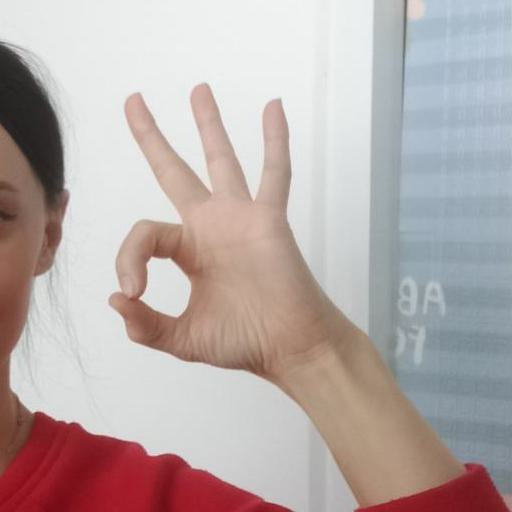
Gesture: ok